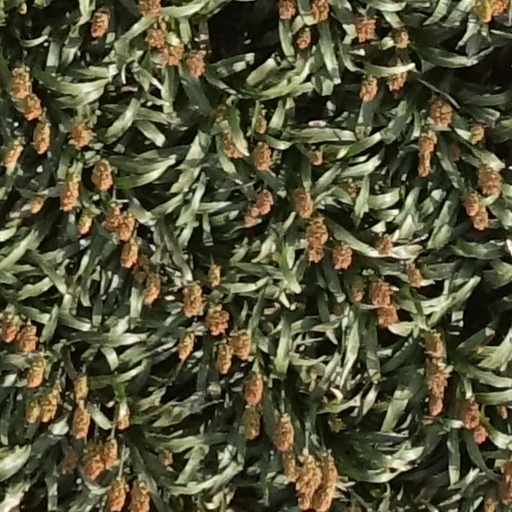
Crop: sorghum